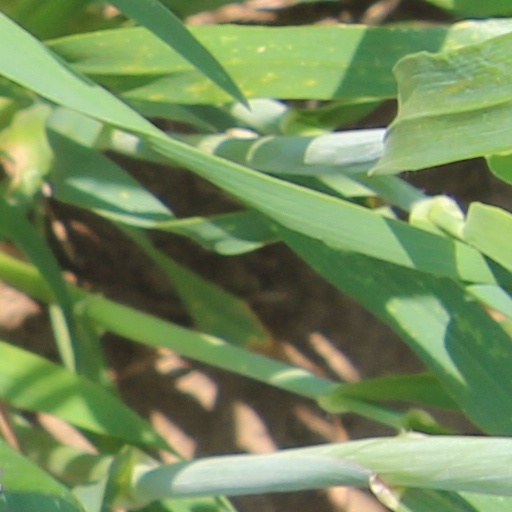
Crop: wheat